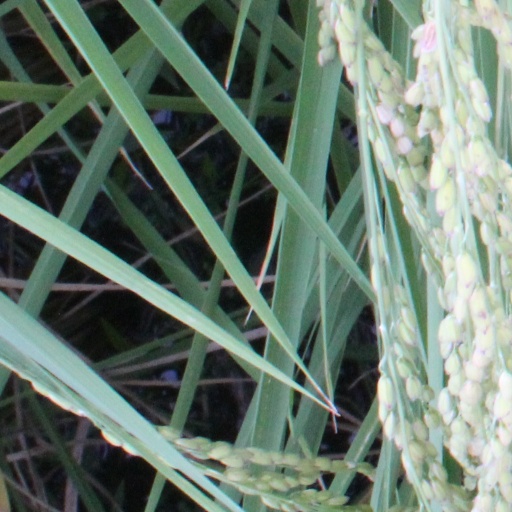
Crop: rice